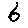
Label: 6